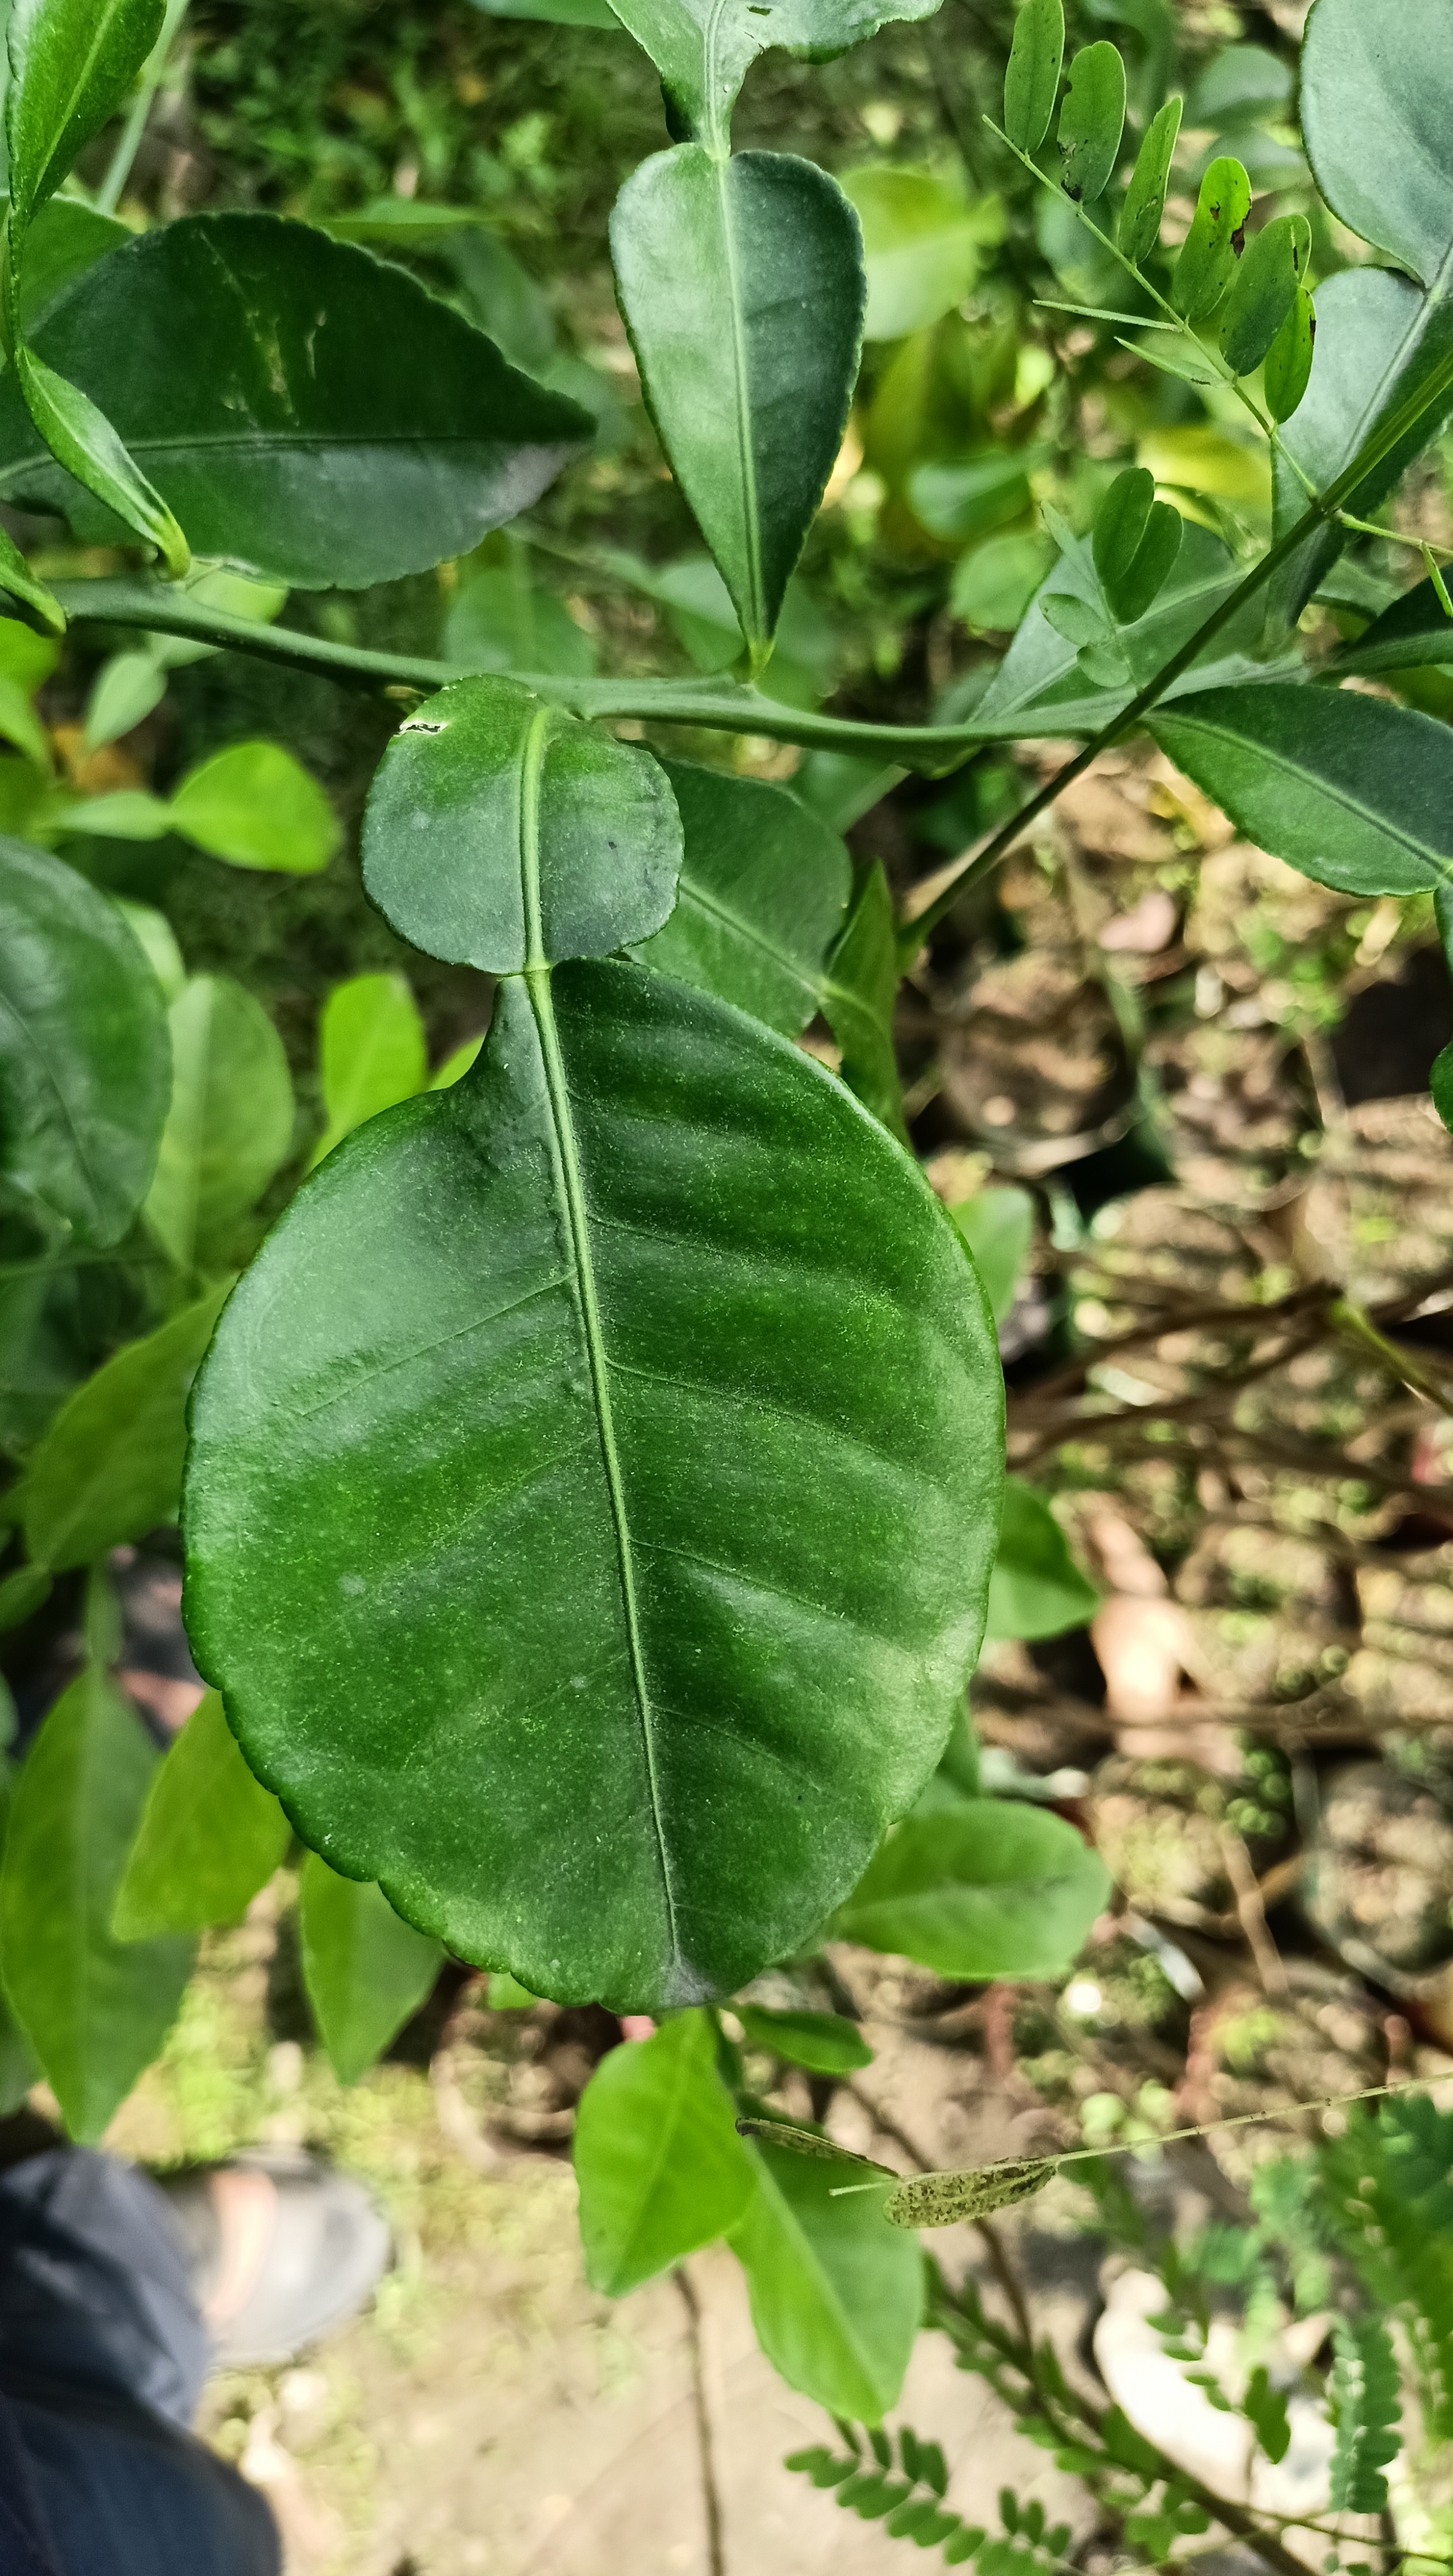
Mandarin leaf variety: Nagpuri